Carol Kendall (writer)

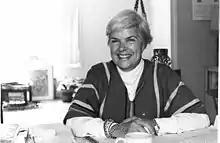

Those six brothers were as fine a set of boys and young men as one could want, but they did talk a lot. By the time I made my belated appearance into the family, they were so well gifted in the flow of conversation that there were few pauses for the addition of one small female voice. So I grew up listening. Family recollections would indicate that I was just one sentence short of being completely mute—my single comment of record (at age four) was "Thank goodness that noisy thing is gone." The noisy thing was my brother Arden, whose goings and comings were as turbulent as a high wind gusting through the house.